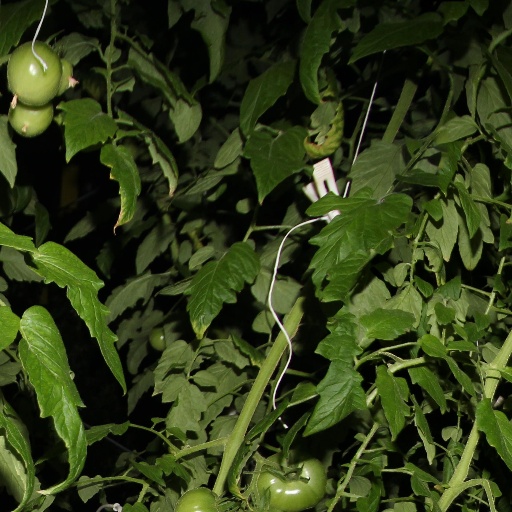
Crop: tomato